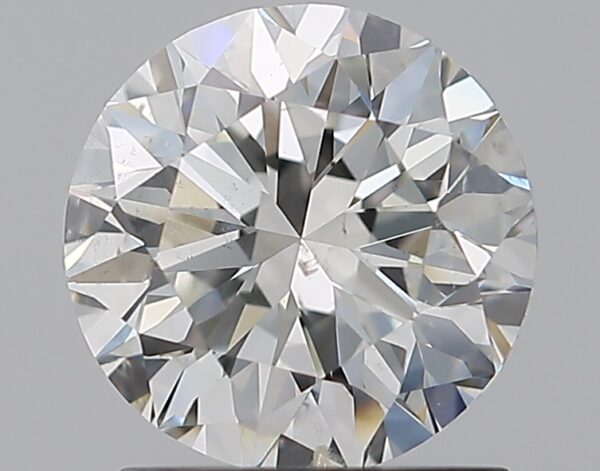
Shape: round
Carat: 1.5
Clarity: SI1
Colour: H
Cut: VG
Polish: EX
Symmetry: VG
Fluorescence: N
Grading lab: GIA
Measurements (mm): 7.09 x 7.18 x 4.61